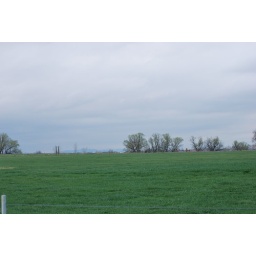
More attempts to capture just how green the grass is in the spring.